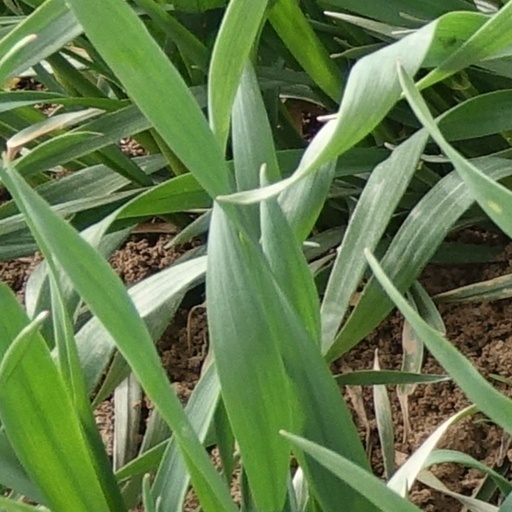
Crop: wheat